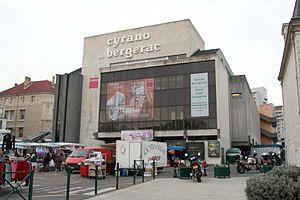
Sannois est une commune du département du Val-d'Oise et de la région Île-de-France. Ses habitants se nomment les Sannoisien.